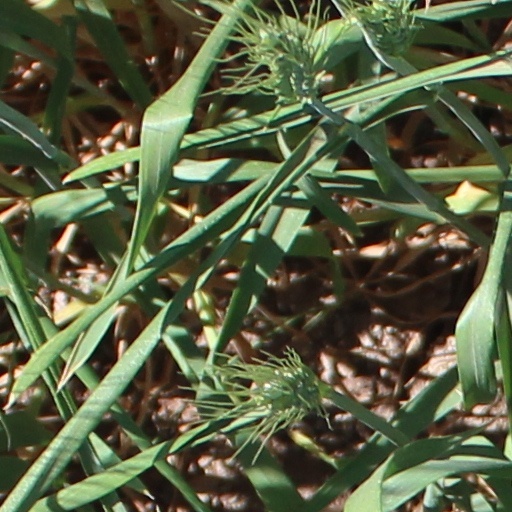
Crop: wheat